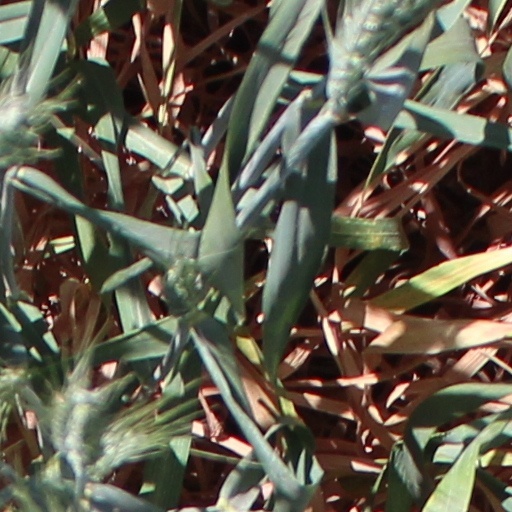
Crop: wheat